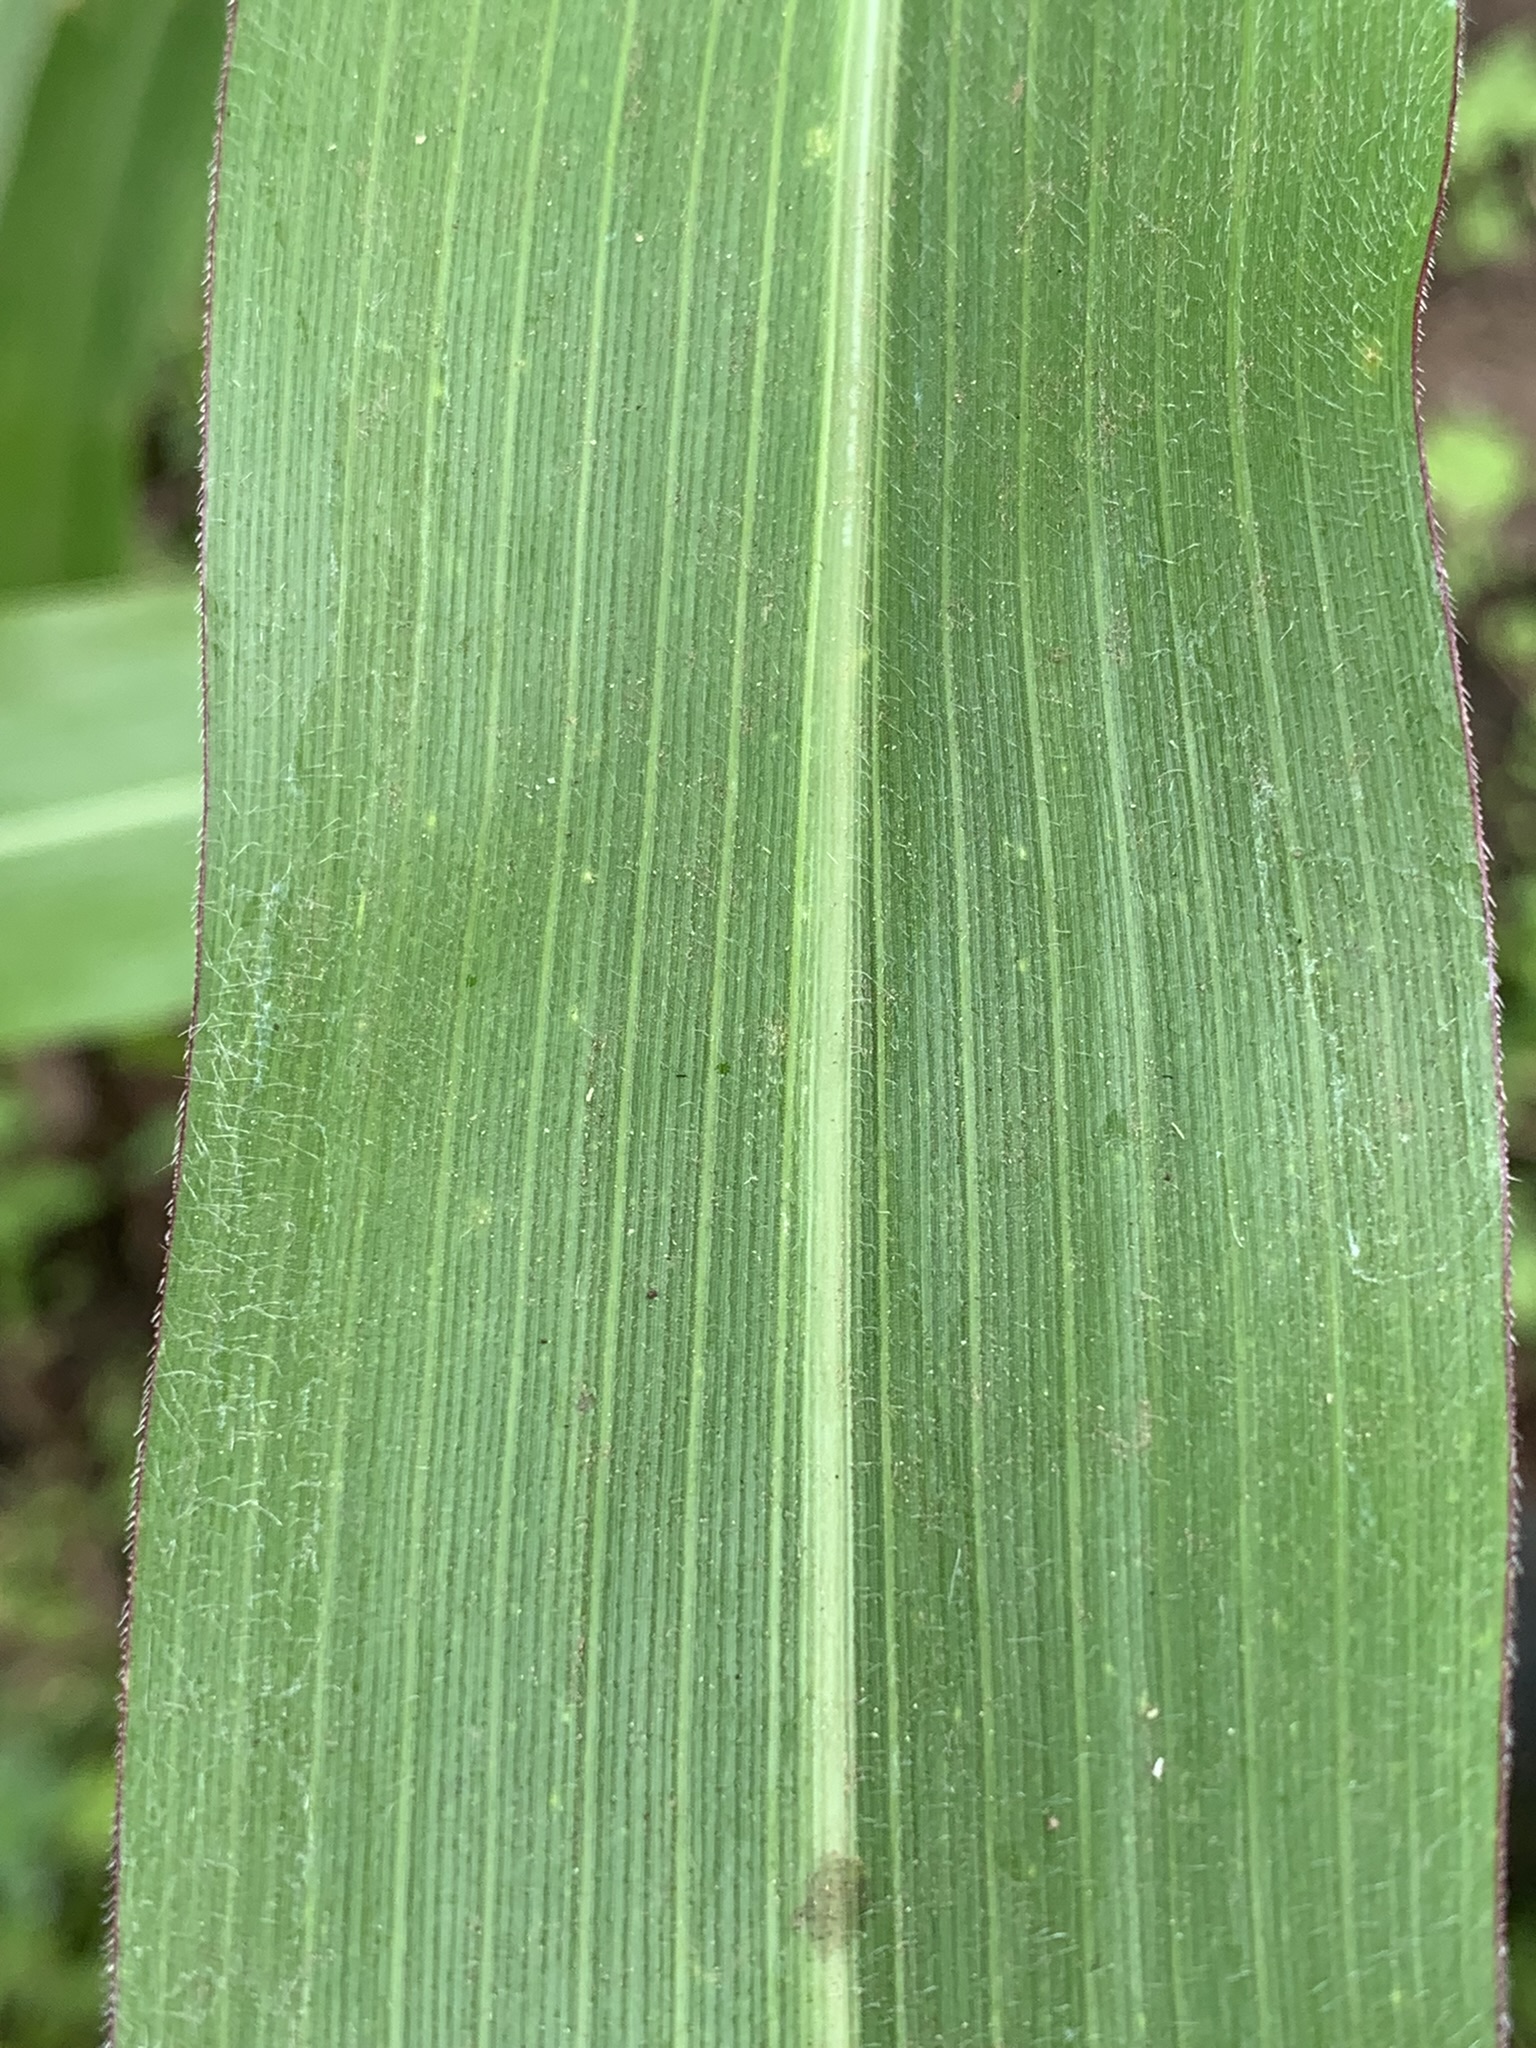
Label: Healthy